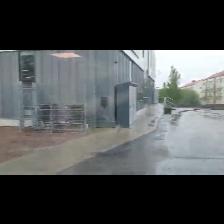
Label: NonHuman